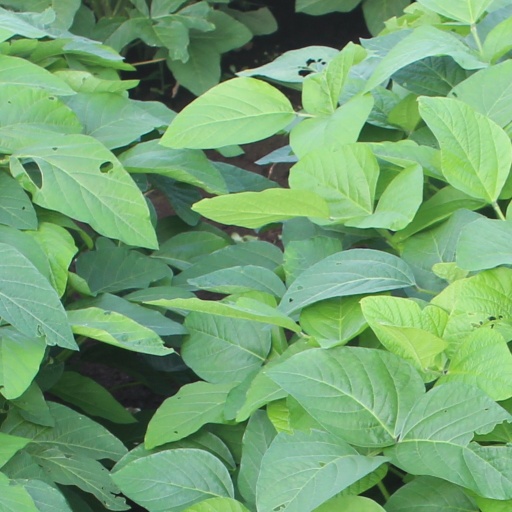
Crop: soybean